Nashville Terminal Subdivision

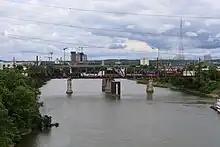
Main line crossing of the Cumberland River in 2022

The Cutoff runs from Maplewood to Shelby Park double track. From Shelby the track converges into one to pass the historic Shelby bridge, then it opens back to double track. From there, the cutoff hits the Intermediates at 0BA187.0 known as Chicken Pike. The Radnor Cutoff carries the L&N mainline classification of "0BA" but meets the main at the same milepost from the Terminal. At Chicken Pike, trains are staged to await arrival to Radnor yard. Once they get clearance, speed is decreased to 15, and at 0BA188.1 the EDD (Defect Detector) sounds for departures and arrivals. This location is known as North Radnor.